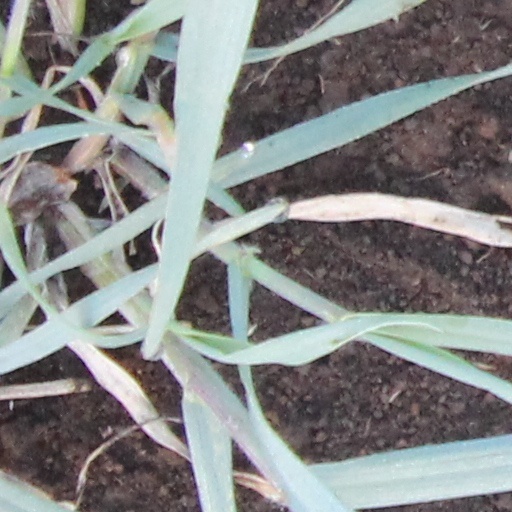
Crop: wheat